Heritage Week

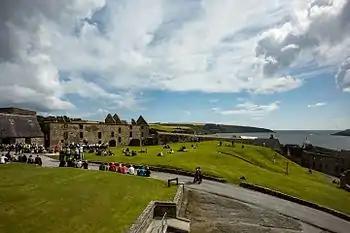
2015–1st Brigade Band in Charles Fort, Kinsale for Heritage Week

Heritage Week (Irish: Seachtain na hOidhreachta) is an annual nationwide set of hundreds of events organized by the Heritage Council in Ireland.